Grenzach-Wyhlen

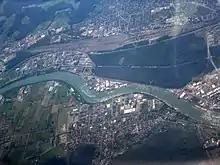
Aerial view of the Rhine, with Grenzach in the foreground

Grenzach-Wyhlen was established on January 1, 1975 from the two independent municipalities Grenzach and Wyhlen in the course of the Baden-Württemberg reform of the local governments.